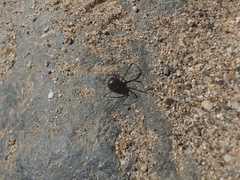
Species: Lactrodectus_hesperus